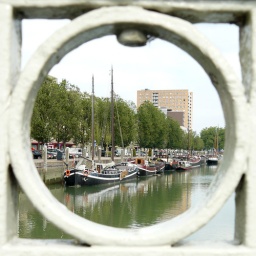
Doorkijkje door een gaatje in het hekwerk van de brug.